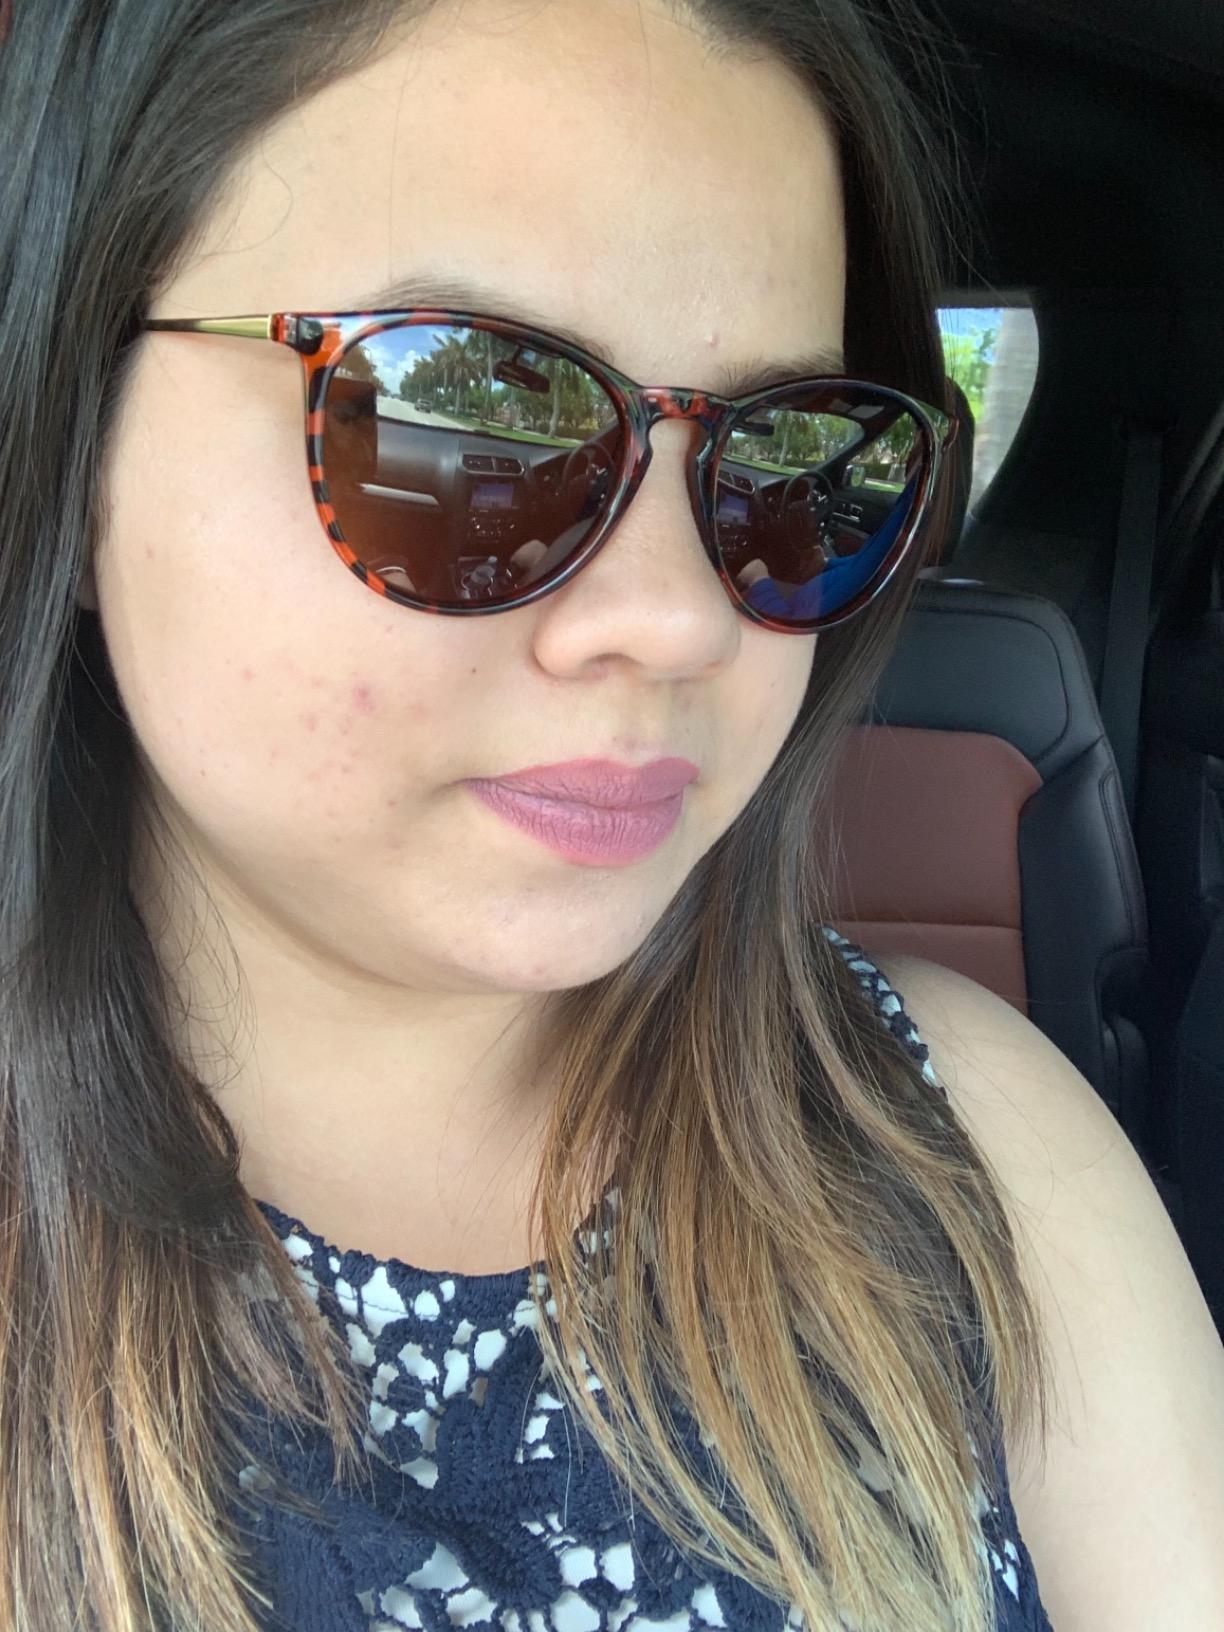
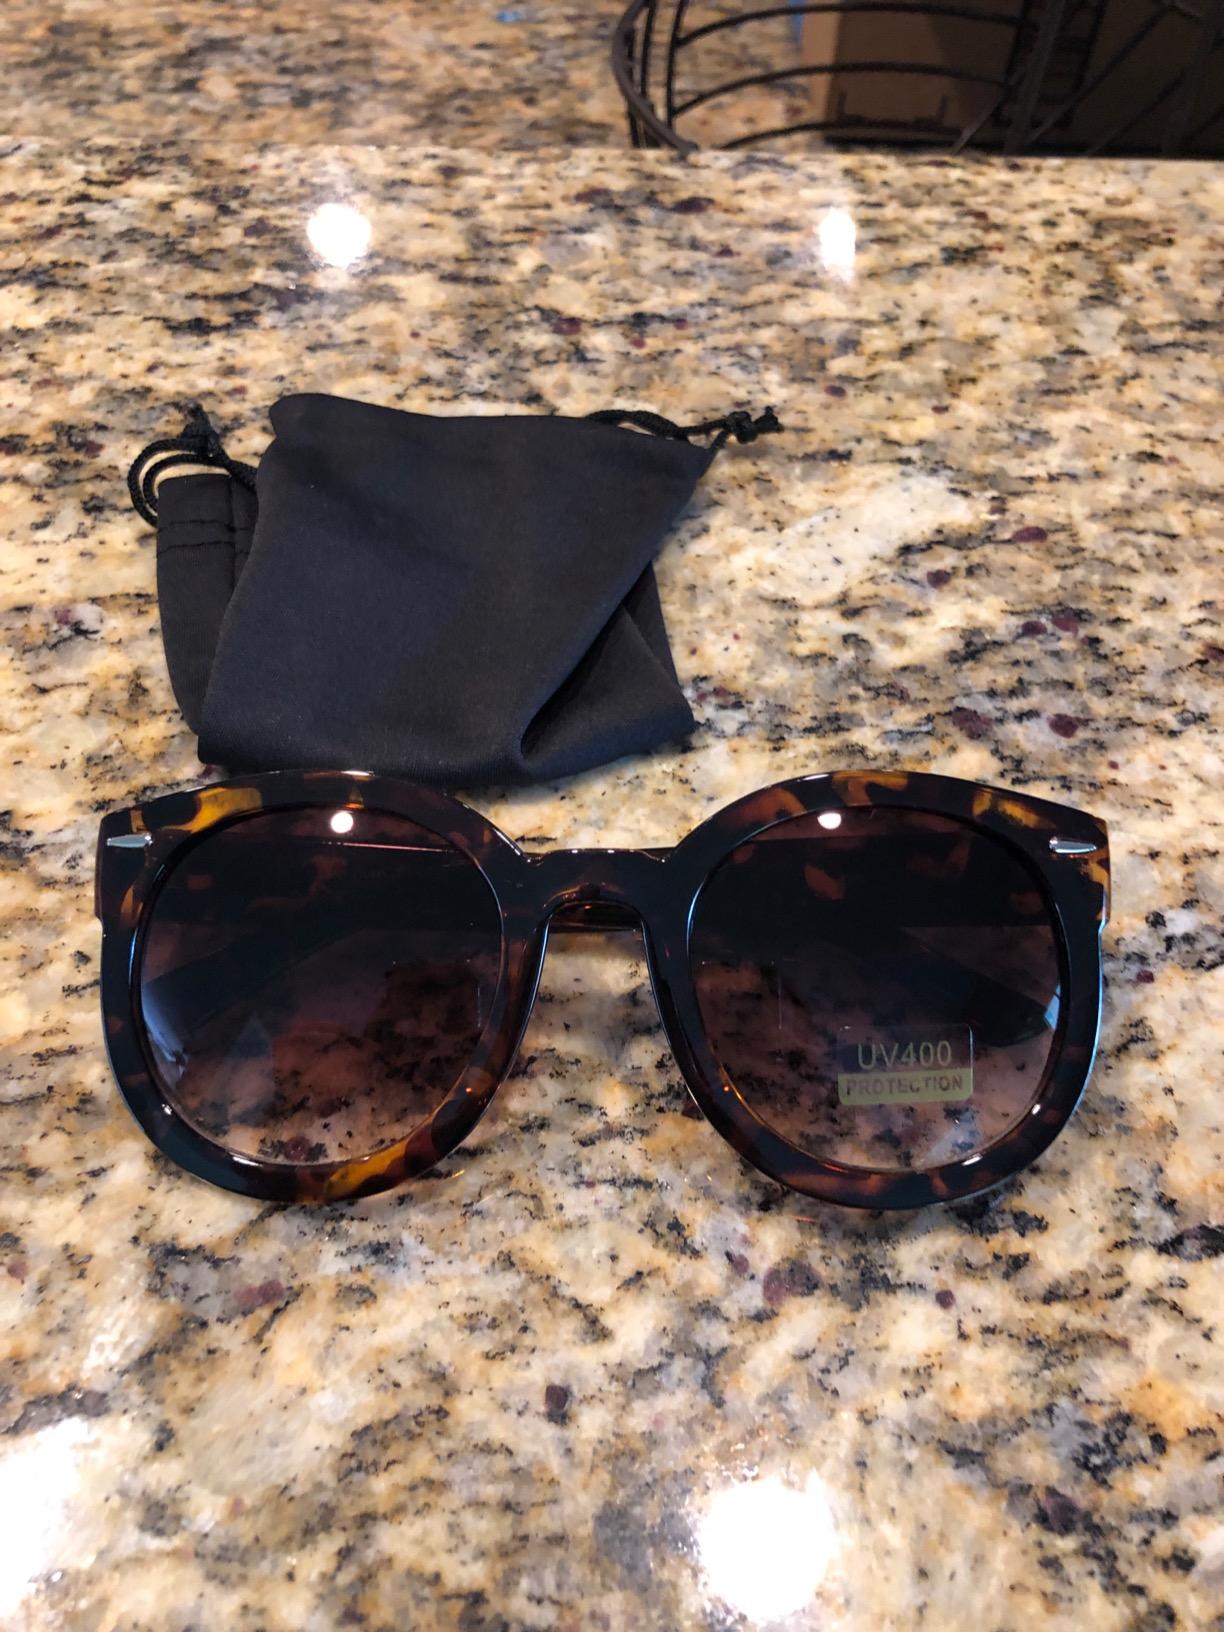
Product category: accessories_sunglasses
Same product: no